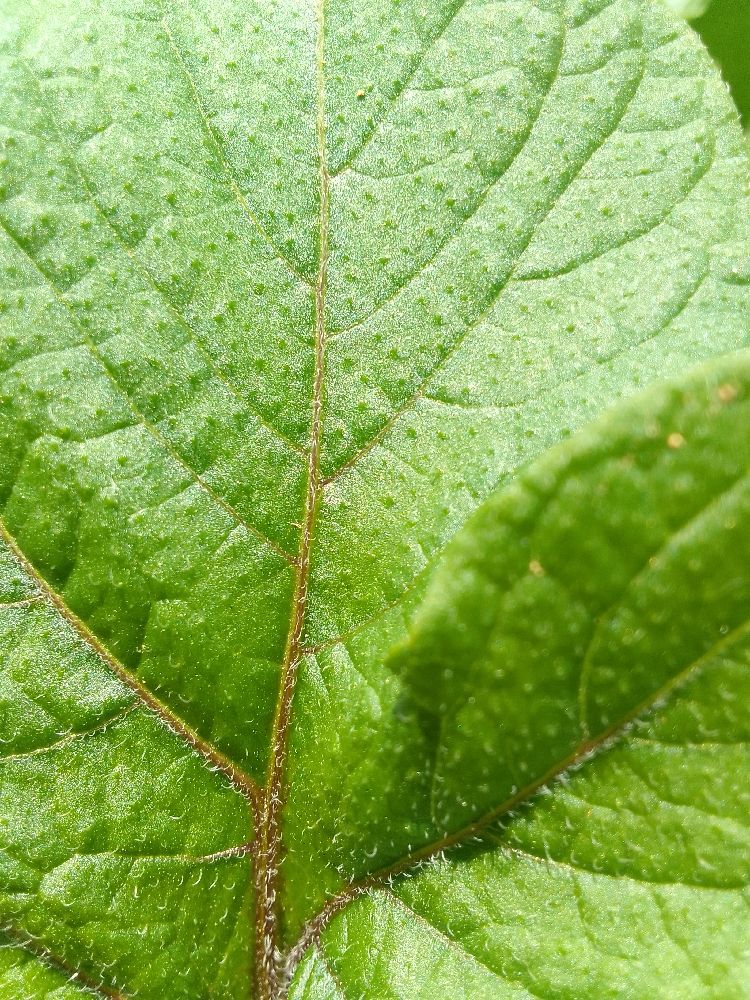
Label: Healthy